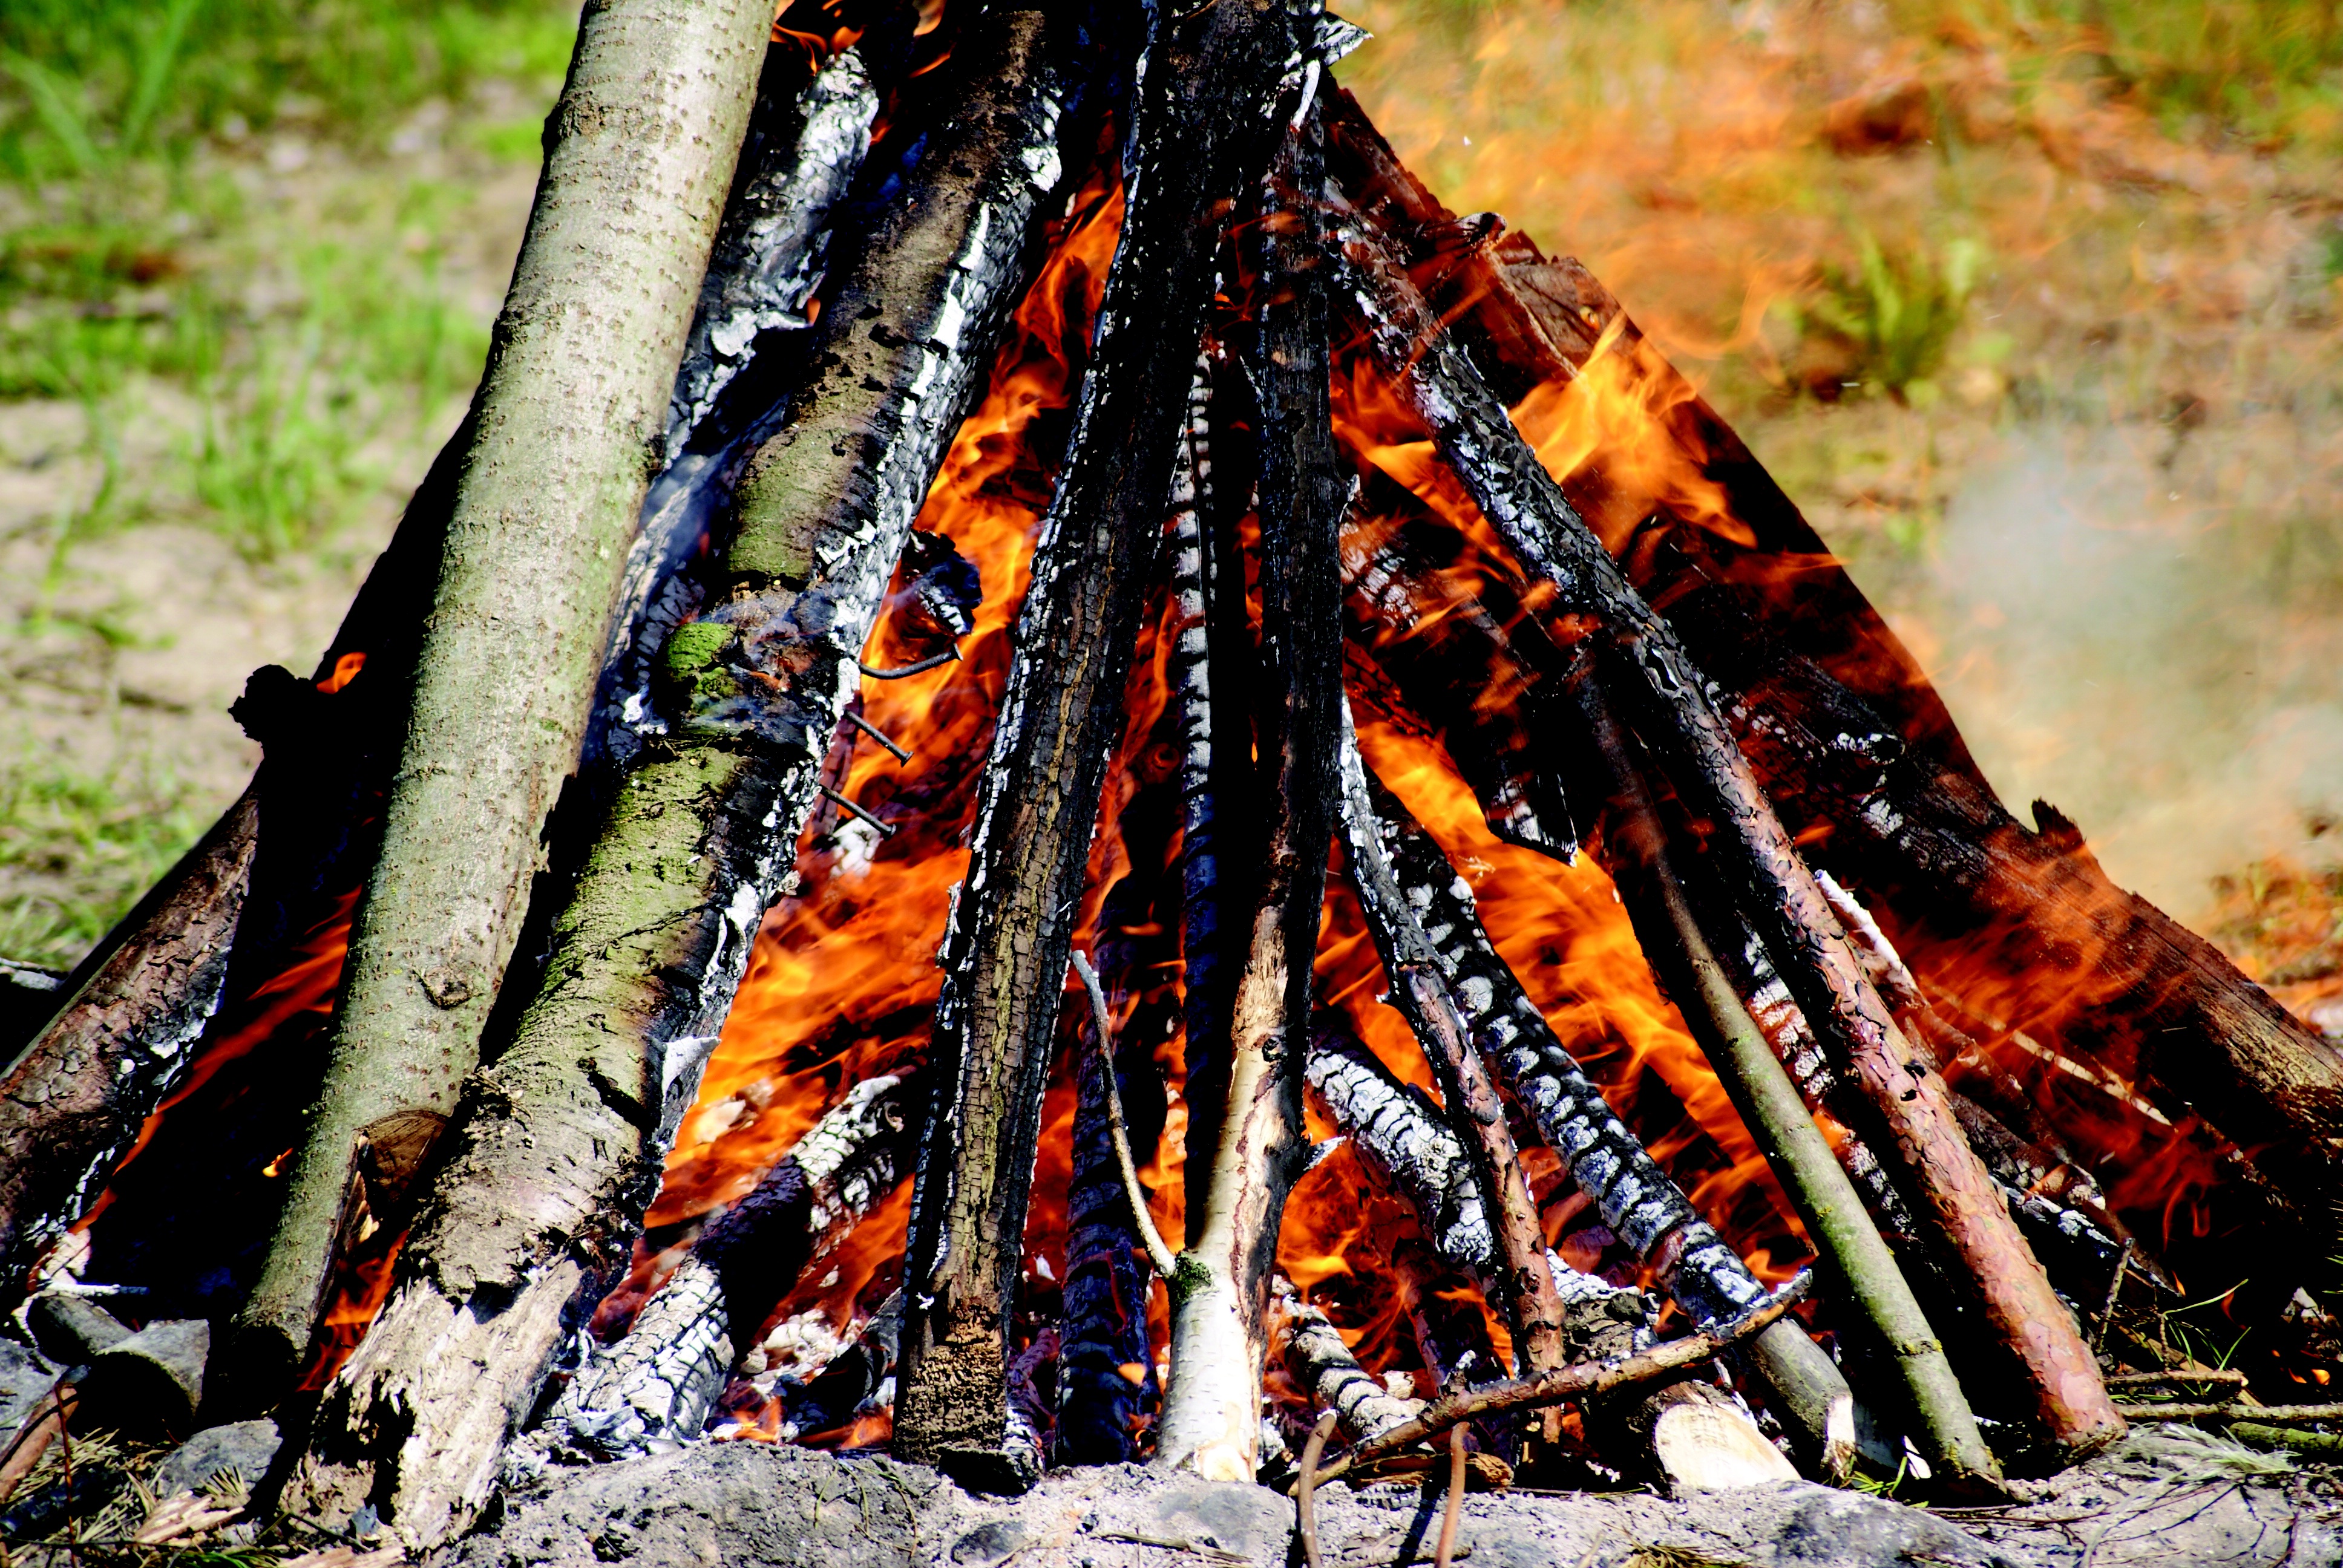
tree, nature, forest, leaf, smoke, food, autumn, fire, campfire, season, heat, sausage, hot, flames, censer, an outbreak of, sausages, camping trip